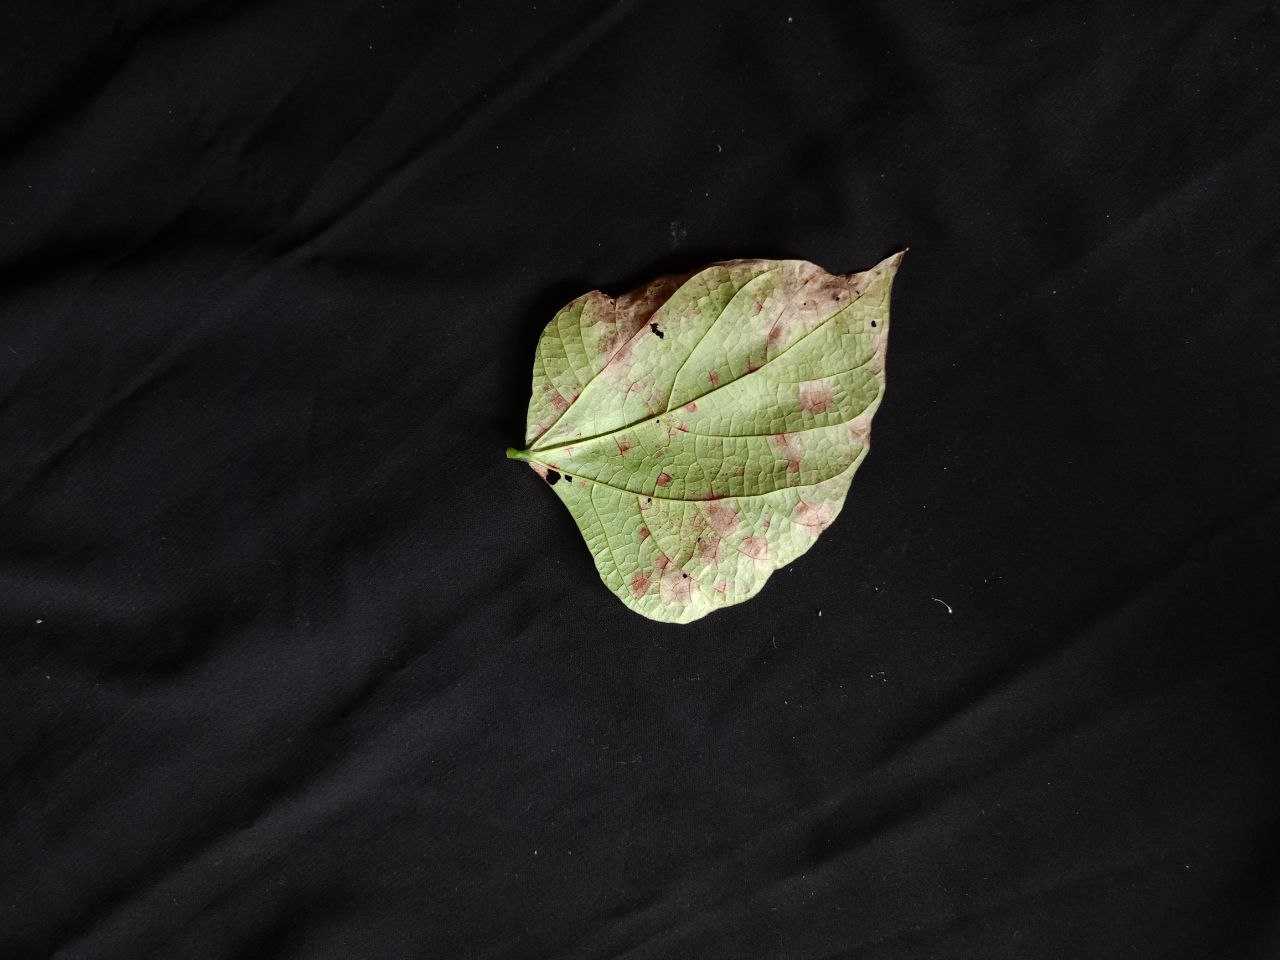
Crop: bean
Leaf condition: Blight